Tobu World Square Station

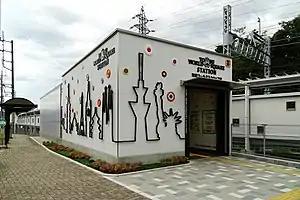
The station entrance in August 2017

is a railway station in the city of Nikkō, Tochigi, Japan, operated by the private railway operator Tobu Railway. It opened on 22 July 2017, and primarily serves the adjacent Tobu World Square theme park.